2013 ATP World Tour Finals

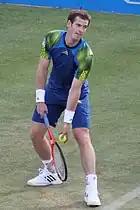
Andy Murray became the first British Male singles champion at Wimbledon in the Open Era.

On 10 September, following the conclusion of the US Open, Andy Murray became the third player to qualify.